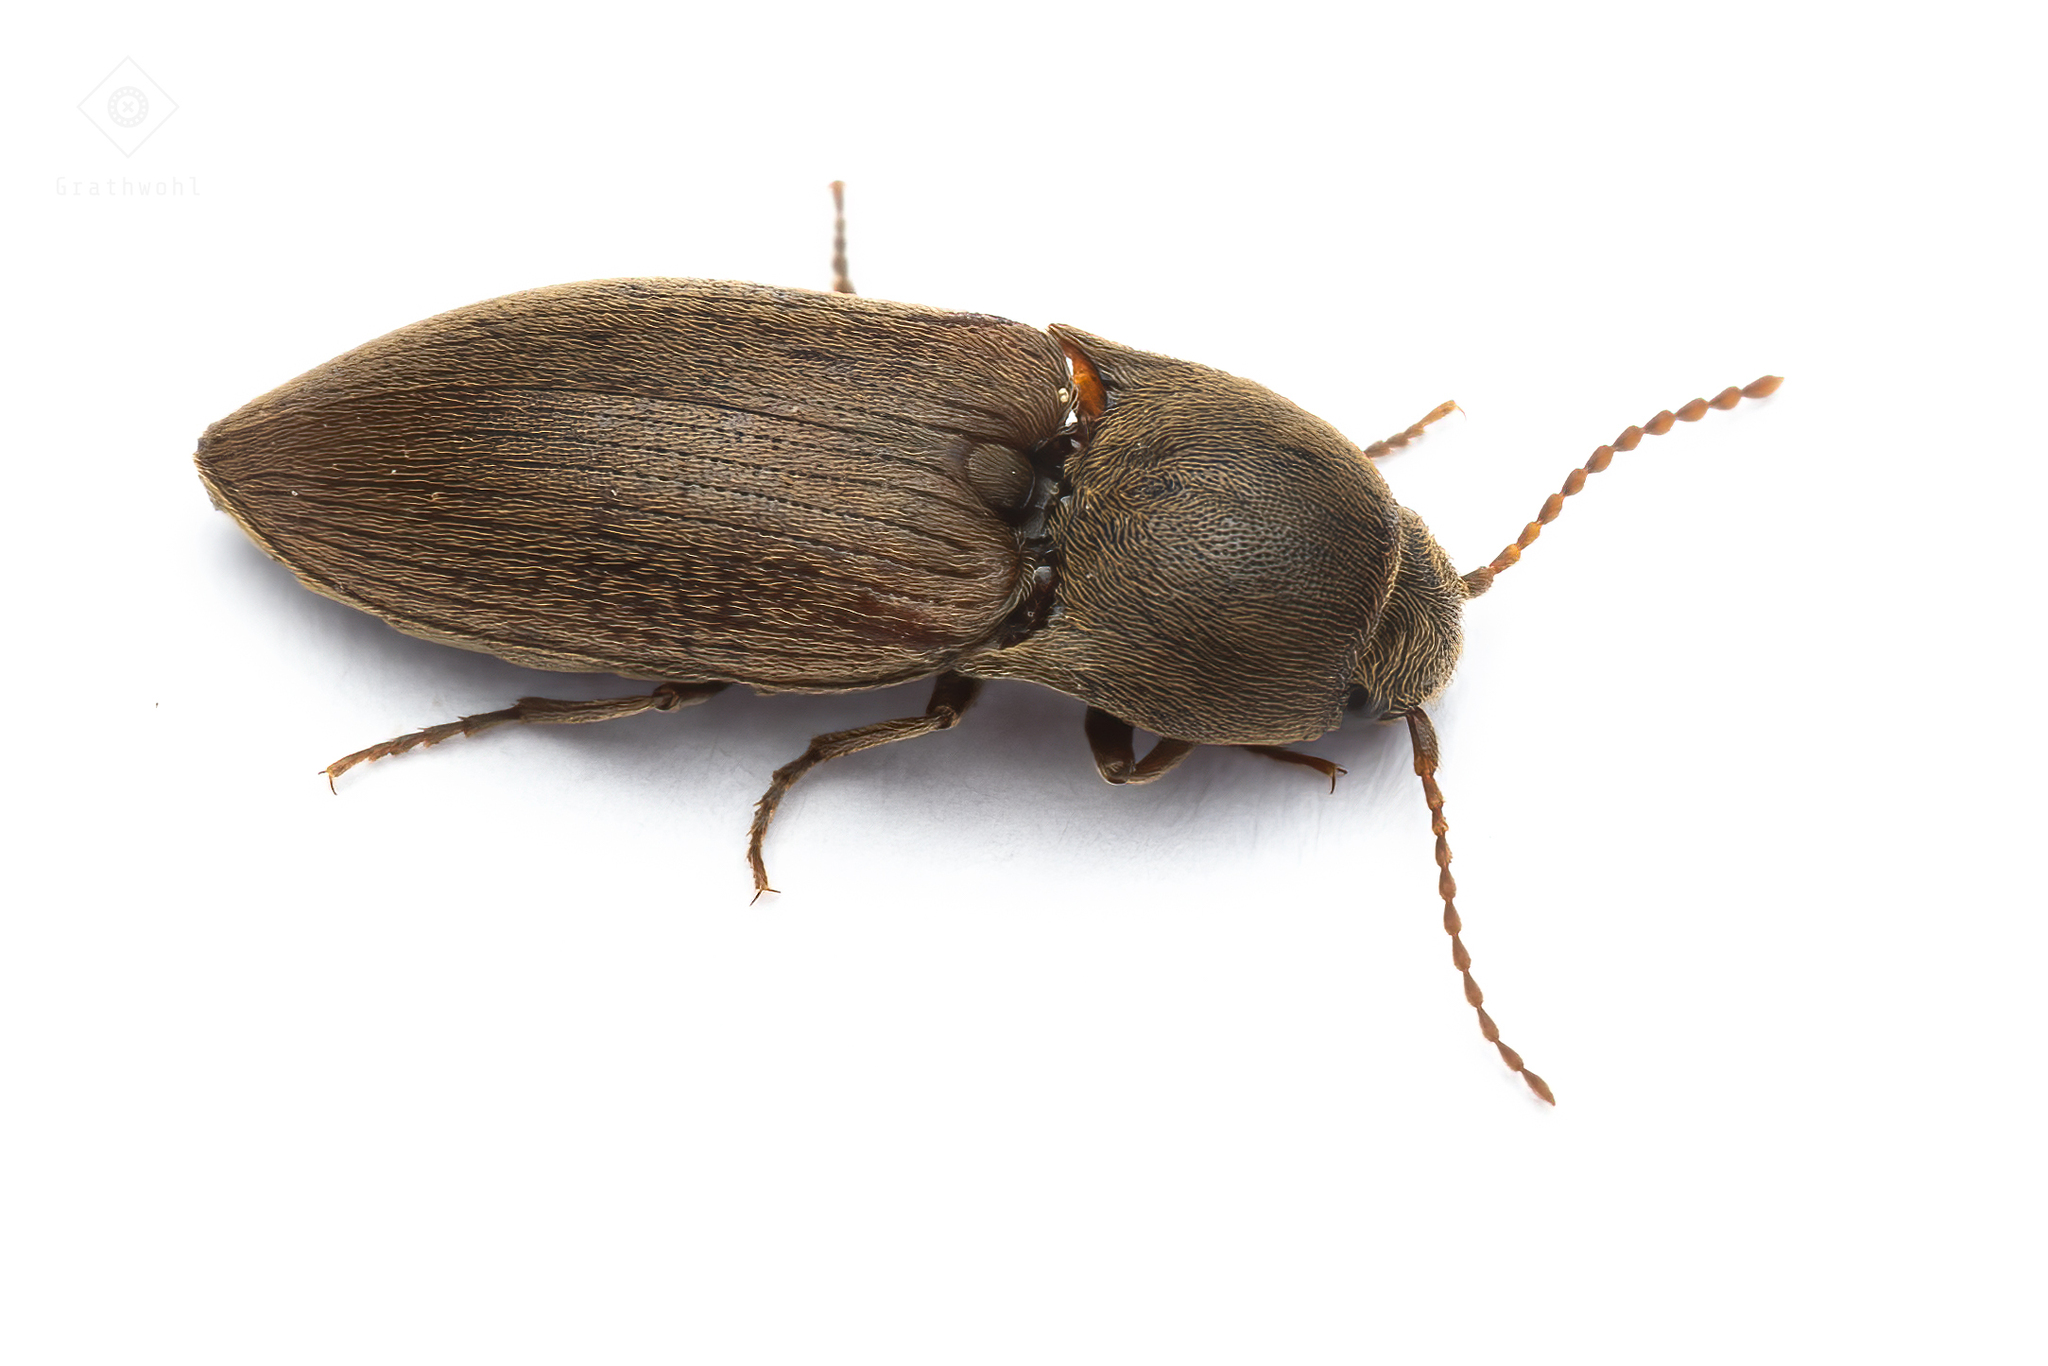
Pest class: clickbeetles_wireworms